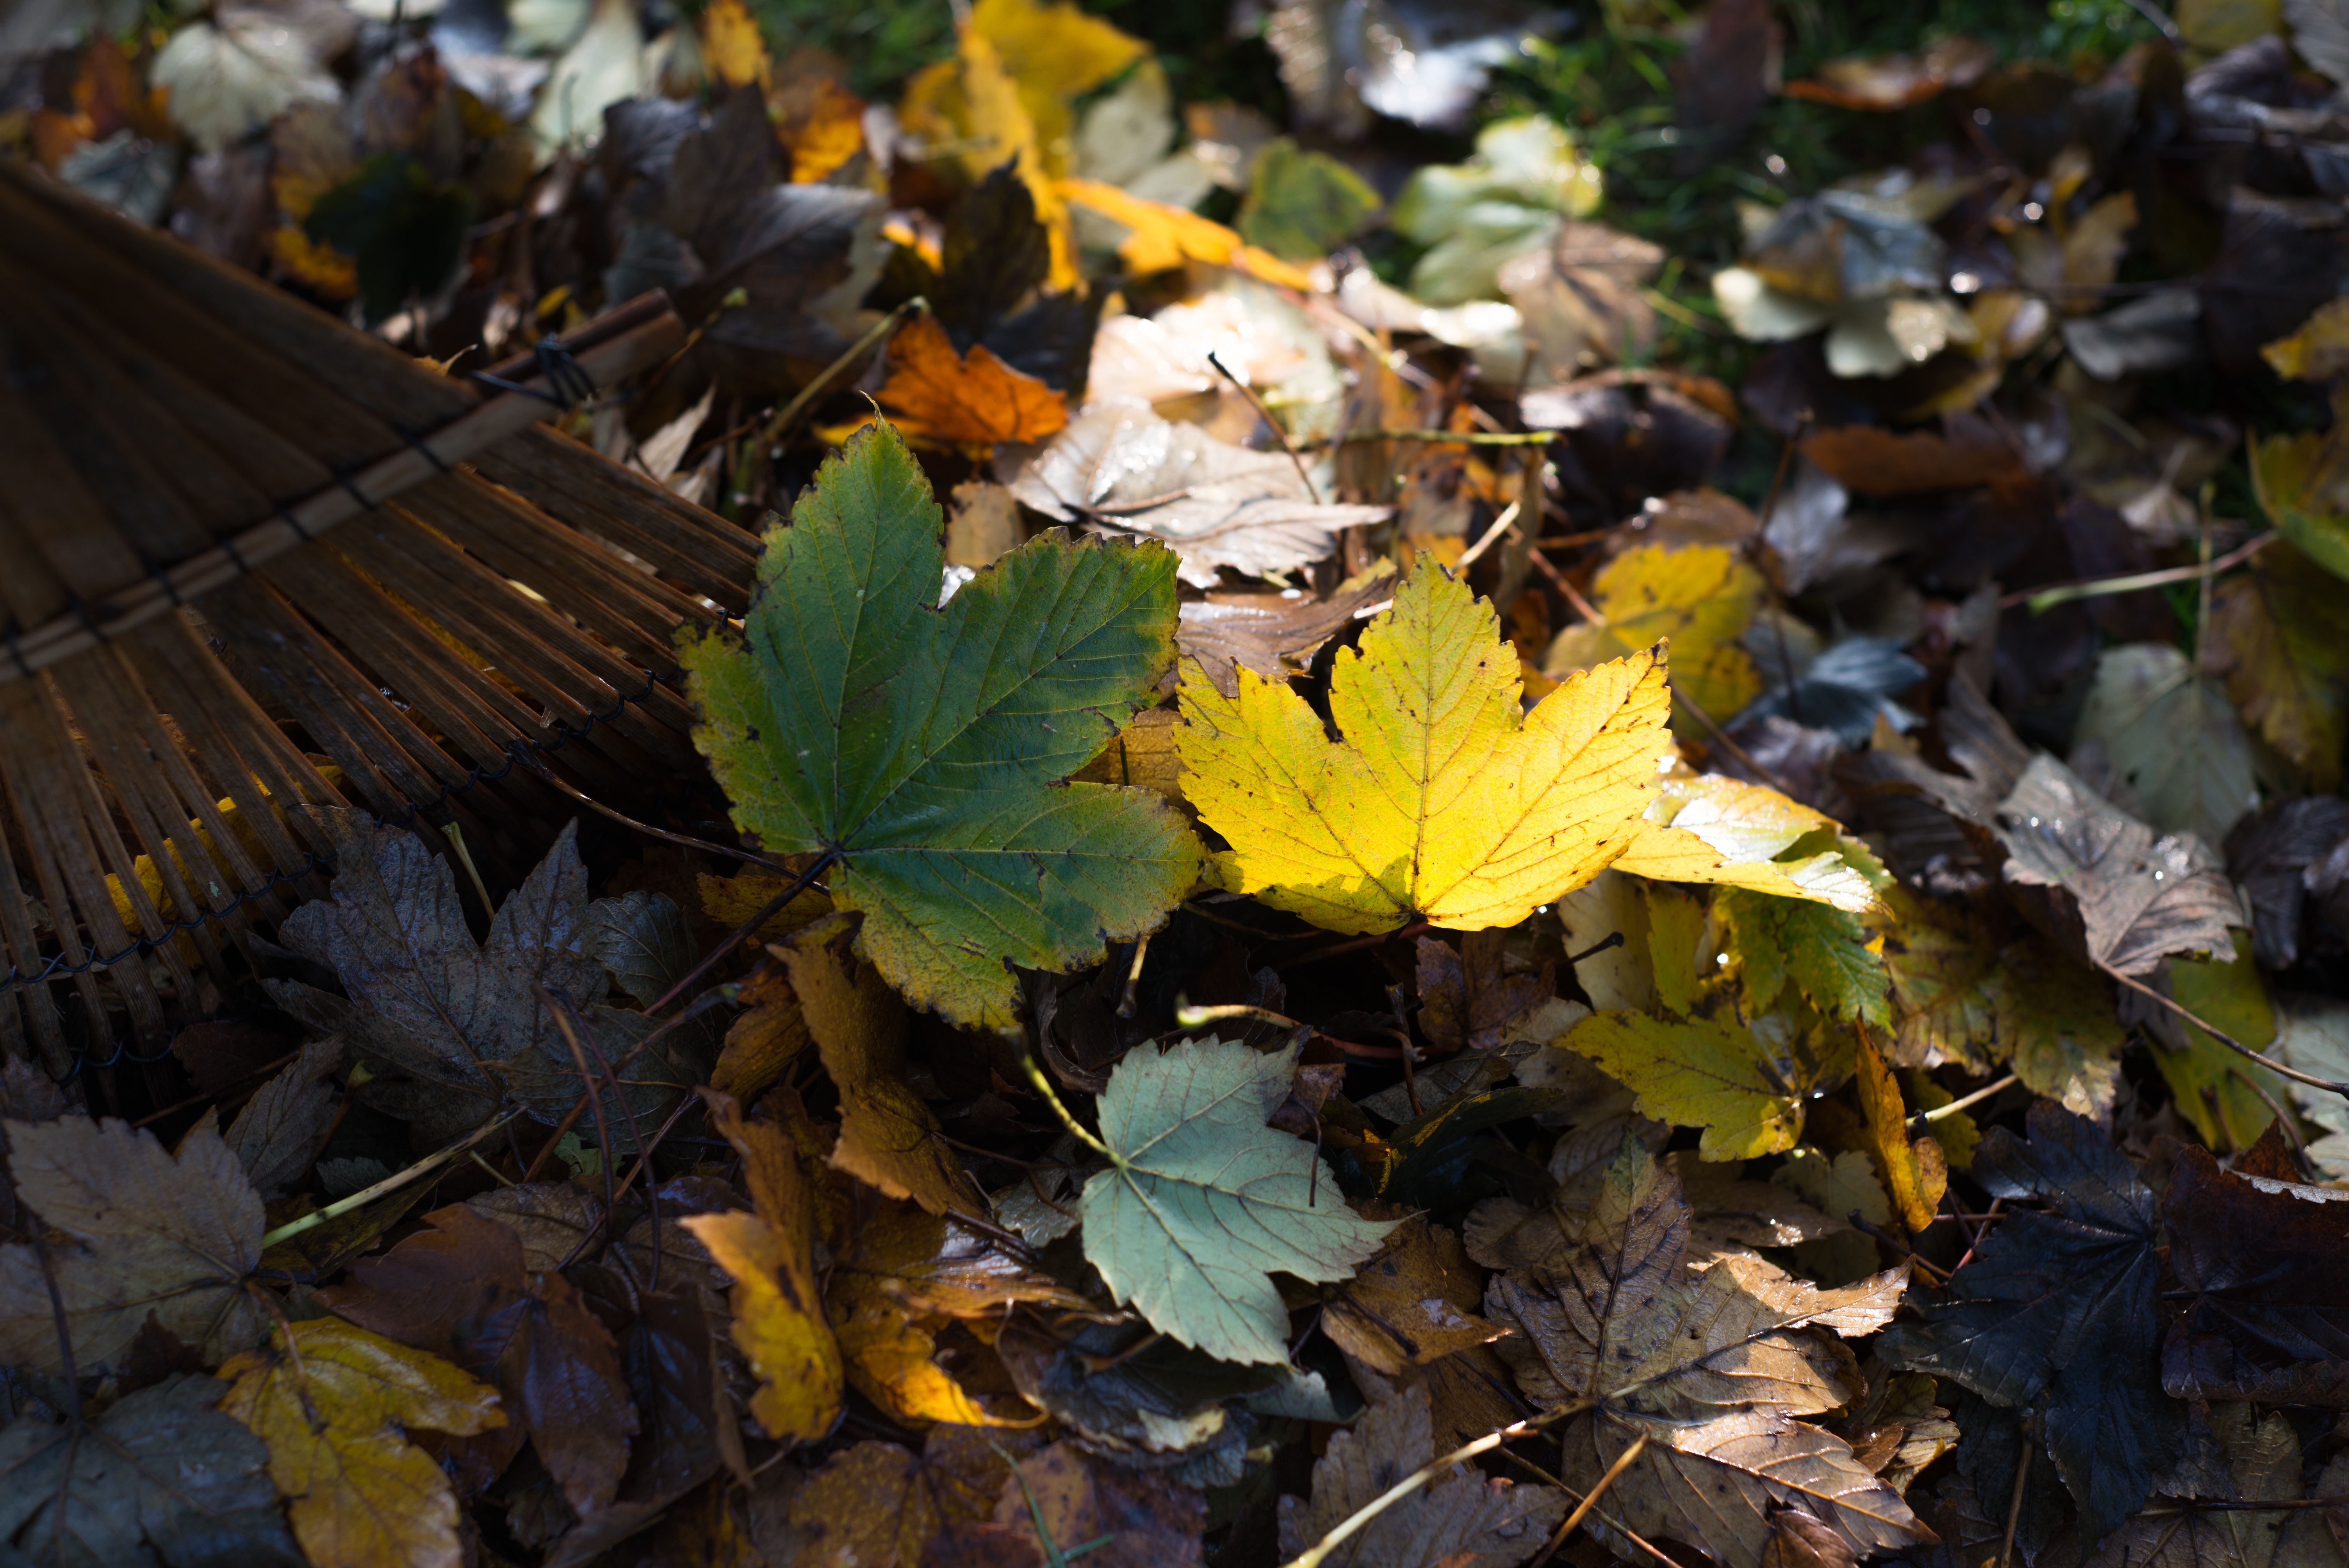
work, tree, nature, grass, plant, sun, sunlight, morning, leaf, fall, flower, tool, pond, foliage, orange, green, autumn, botany, yellow, garden, flora, season, leaves, gardening, seasonal, deciduous, woodland, rake, early, raking, woody plant, land plant